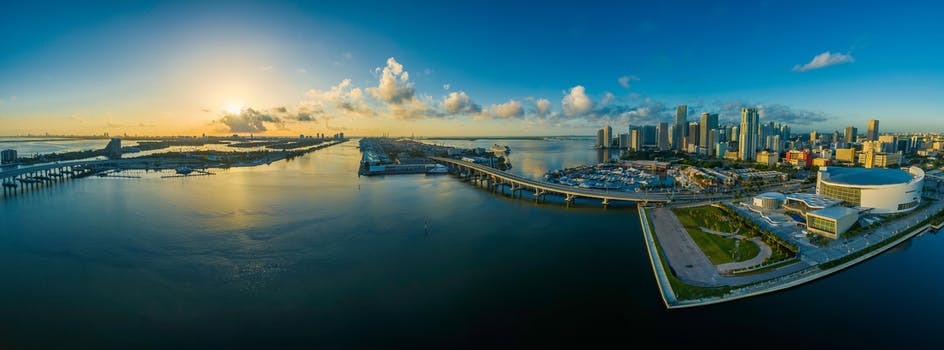
Label: No Watermark